Francesco Ragonesi

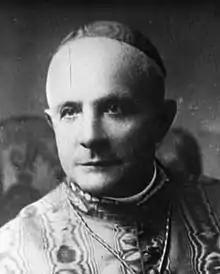
The cardinal pictured in 1922.

Francesco Cardinal Ragonesi S.T.D. J.U.D. (21 December 1850 – 14 September 1931) was a Cardinal of the Roman Catholic Church and was the Prefect of the Supreme Tribunal of the Apostolic Signatura.